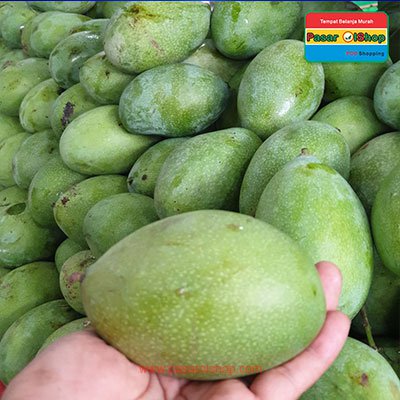
Label: Mango